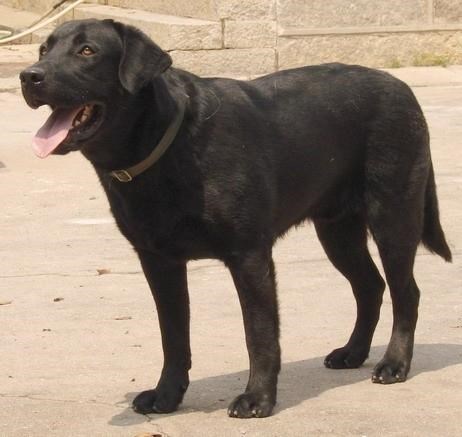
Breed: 3580-n000122-Labrador_retriever